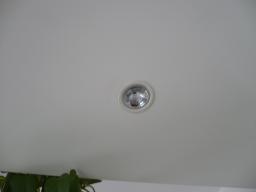
Label: Background_without_leaves